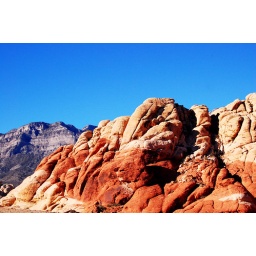
red rocks in red rock